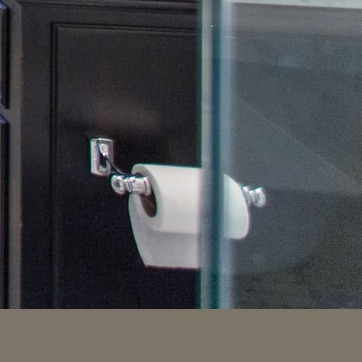
Material: paper